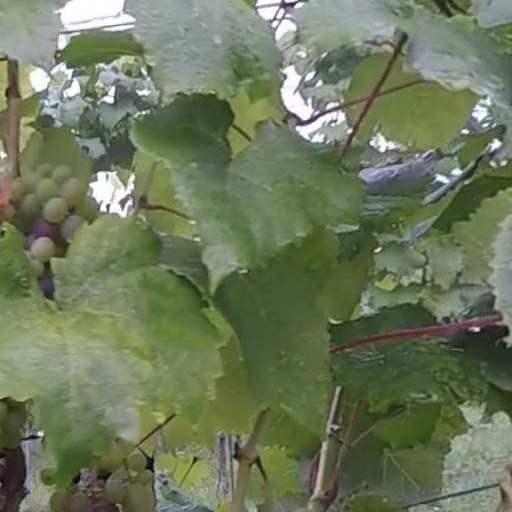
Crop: grape